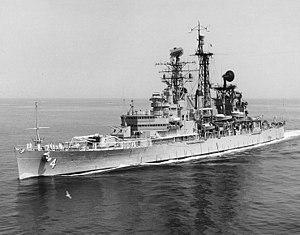
La classe Galveston est une classe de trois croiseurs lance-missiles de l'United States Navy en service entre 1958 et 1979.